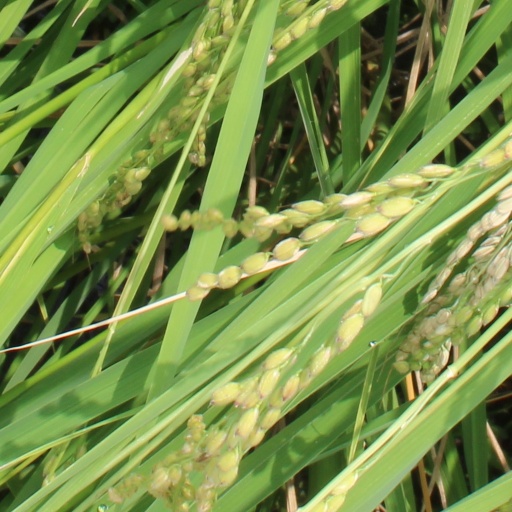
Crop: rice